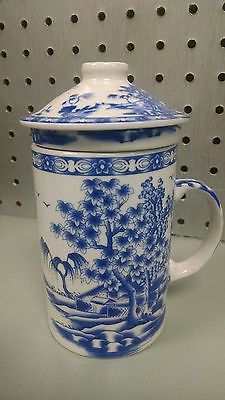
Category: mug